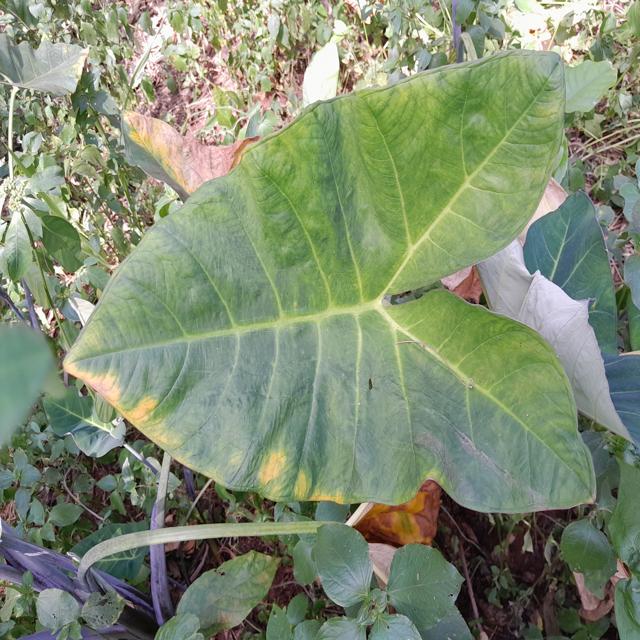
Label: Healthy